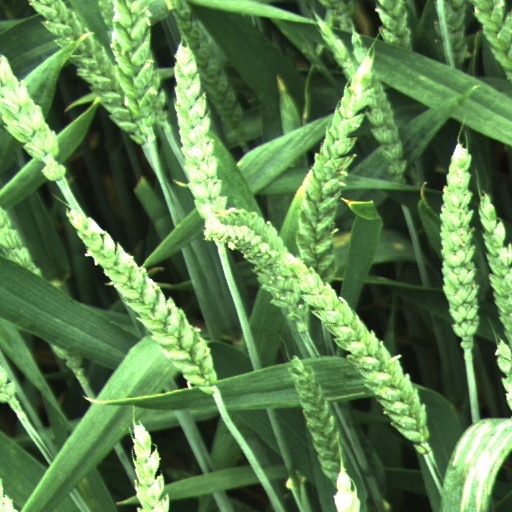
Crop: wheat